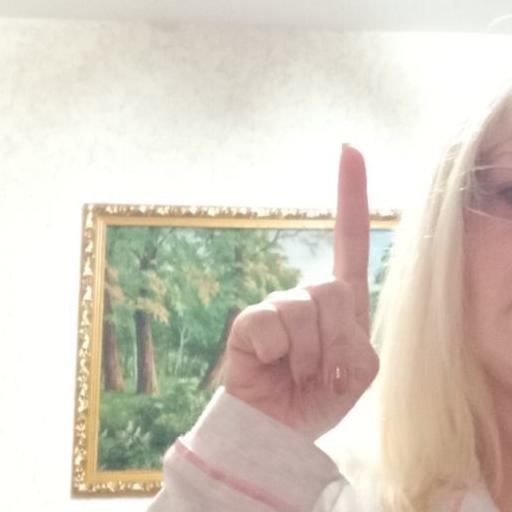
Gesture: one